Jaahnavi Sriperambuduru

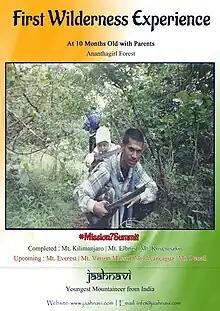
Jaahnvi's first wilderness experience as a 10-month-old.

Jaahnavi started her wilderness career at a very tender age of 10 months only, along with her parents Dr. S. Krishna Rao (Father) and Mrs. S. Saraswathi (Mother). By the age 3 years, she used to accompany her father in different Treks and Expeditions along with other children. By the age of 10 years, she had completed nearly 2 High Altitude Treks, 5 National Treks, and around 25 Local Treks.